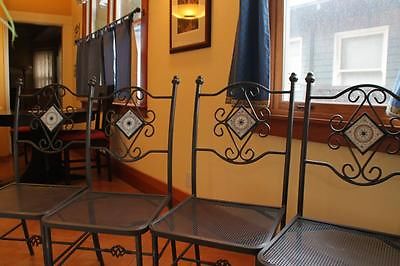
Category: chair